The Fuccons

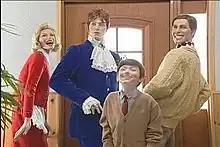
Left to right: Barbara Fuccon, Blueberry King, Mikey Fuccon, James Fuccon from the episode "Rags to Riches"

The Fuccons, known as in Japan, is a Japanese sketch comedy series created by Yoshimasa Ishibashi. It features the Fuccons, a family of American expatriates living in Japan, with characters played by mannequins filmed at various locations in real-time.